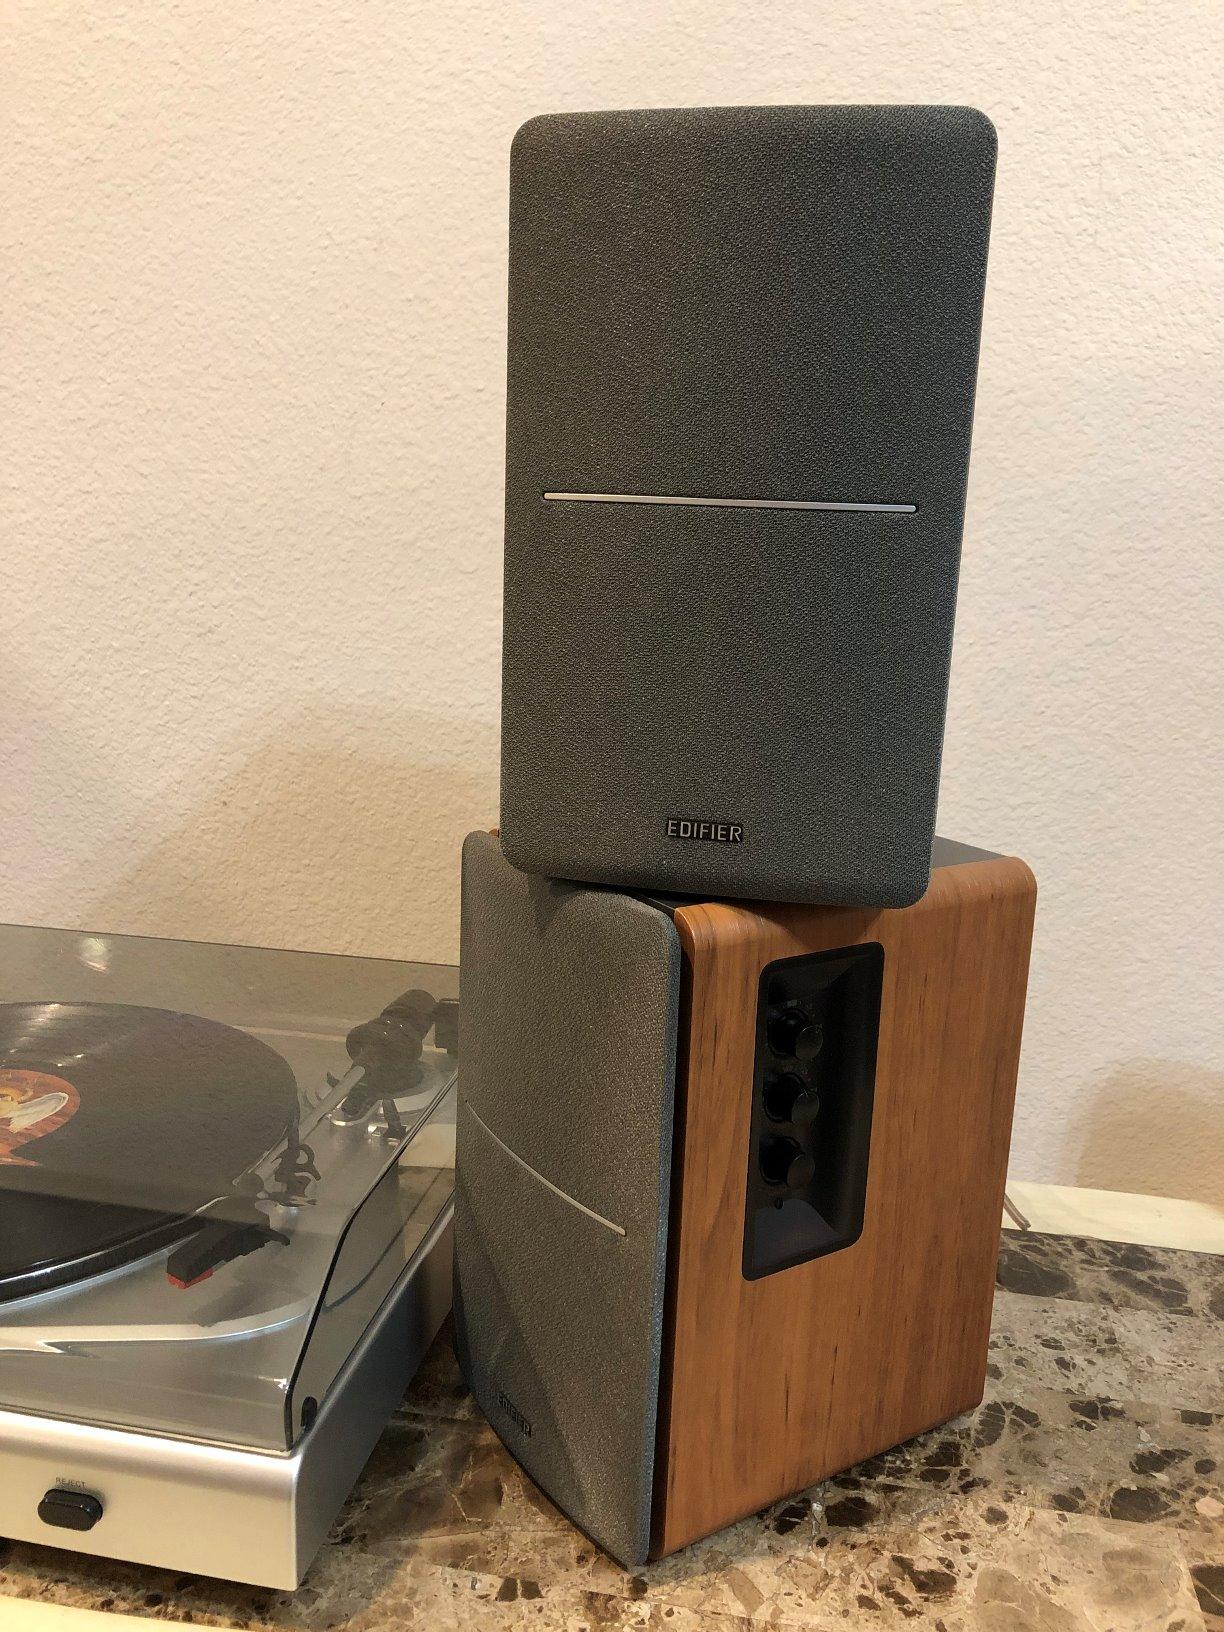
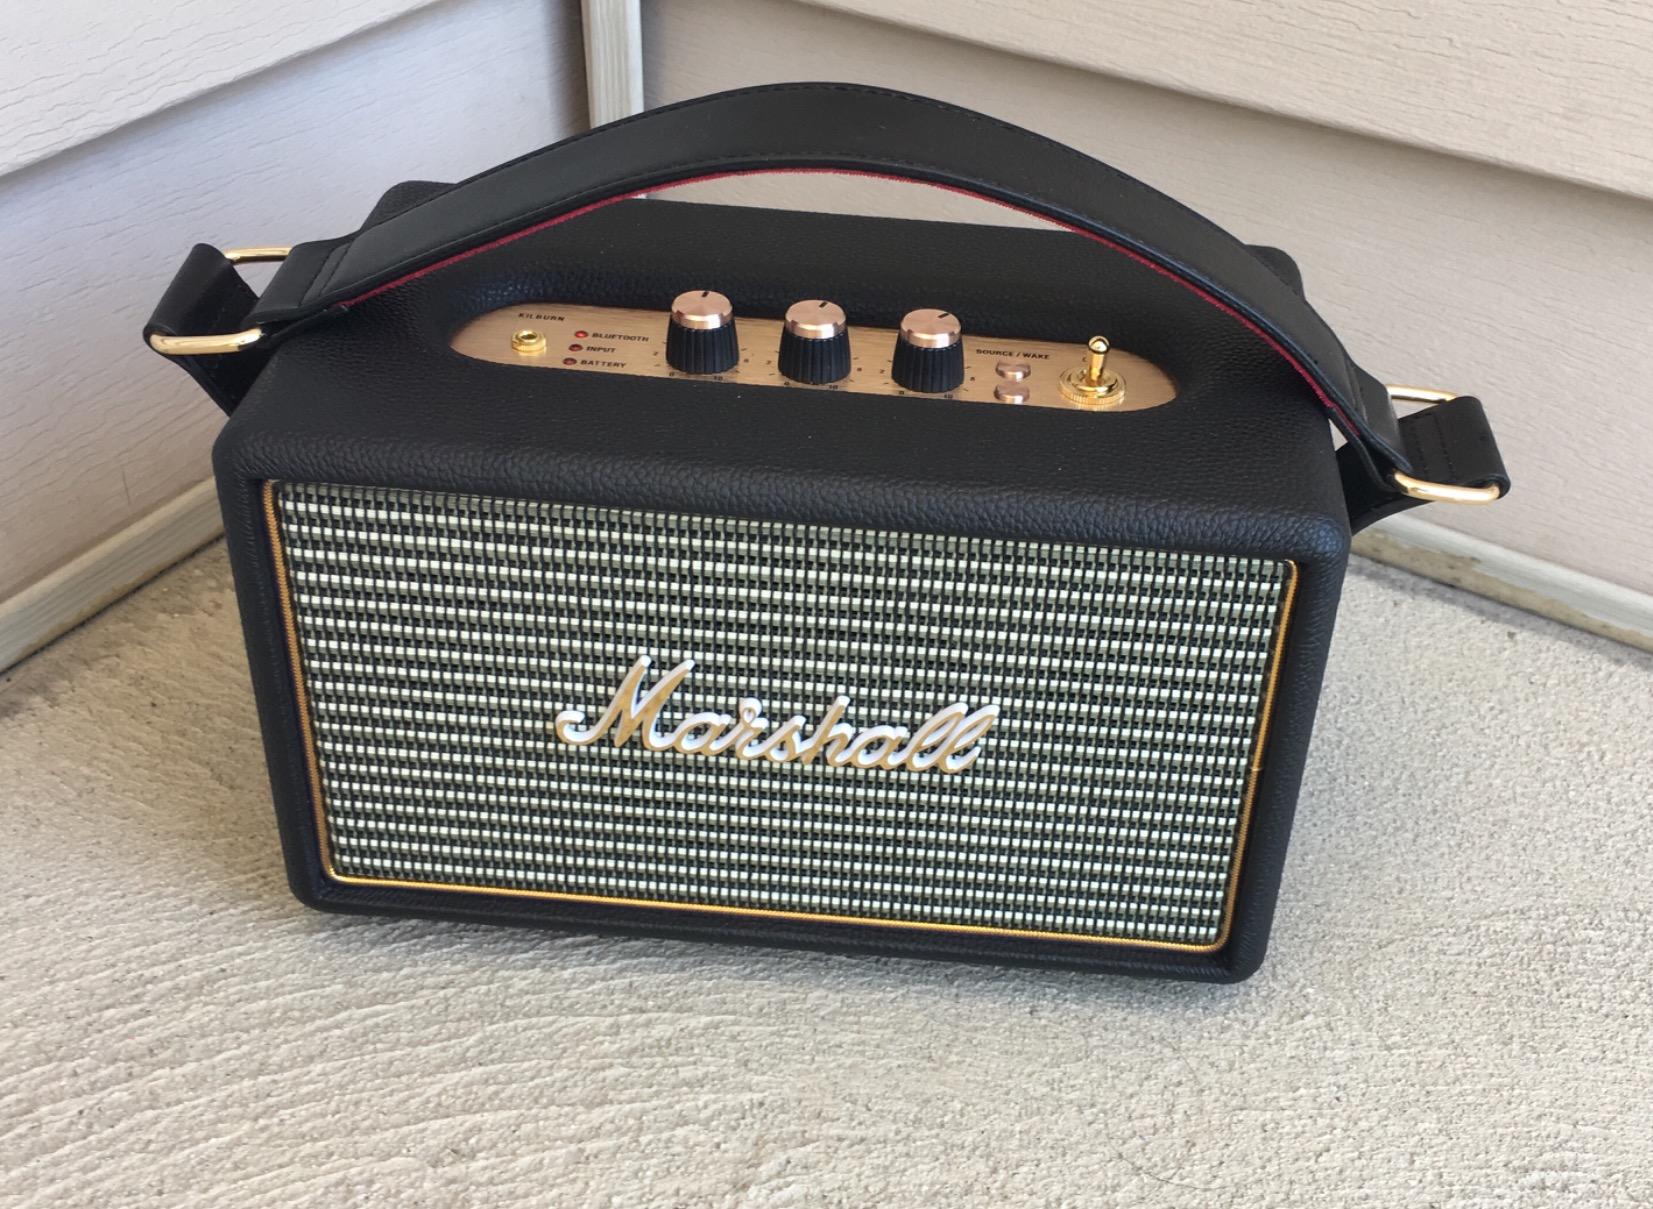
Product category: speaker
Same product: no